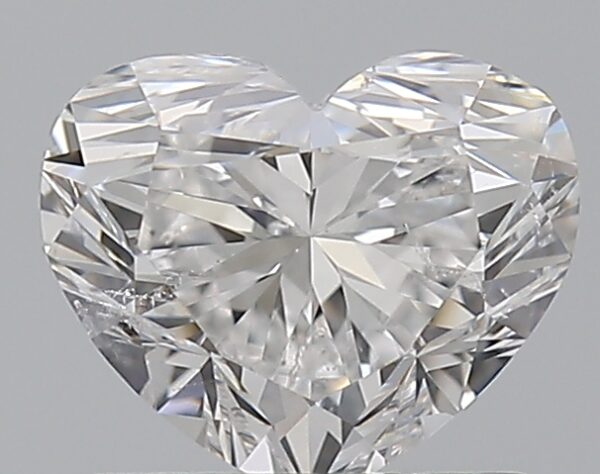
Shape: heart
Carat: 0.96
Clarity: SI1
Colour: E
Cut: VG
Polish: EX
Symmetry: VG
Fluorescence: N
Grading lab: GIA
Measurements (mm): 5.55 x 6.69 x 4.12